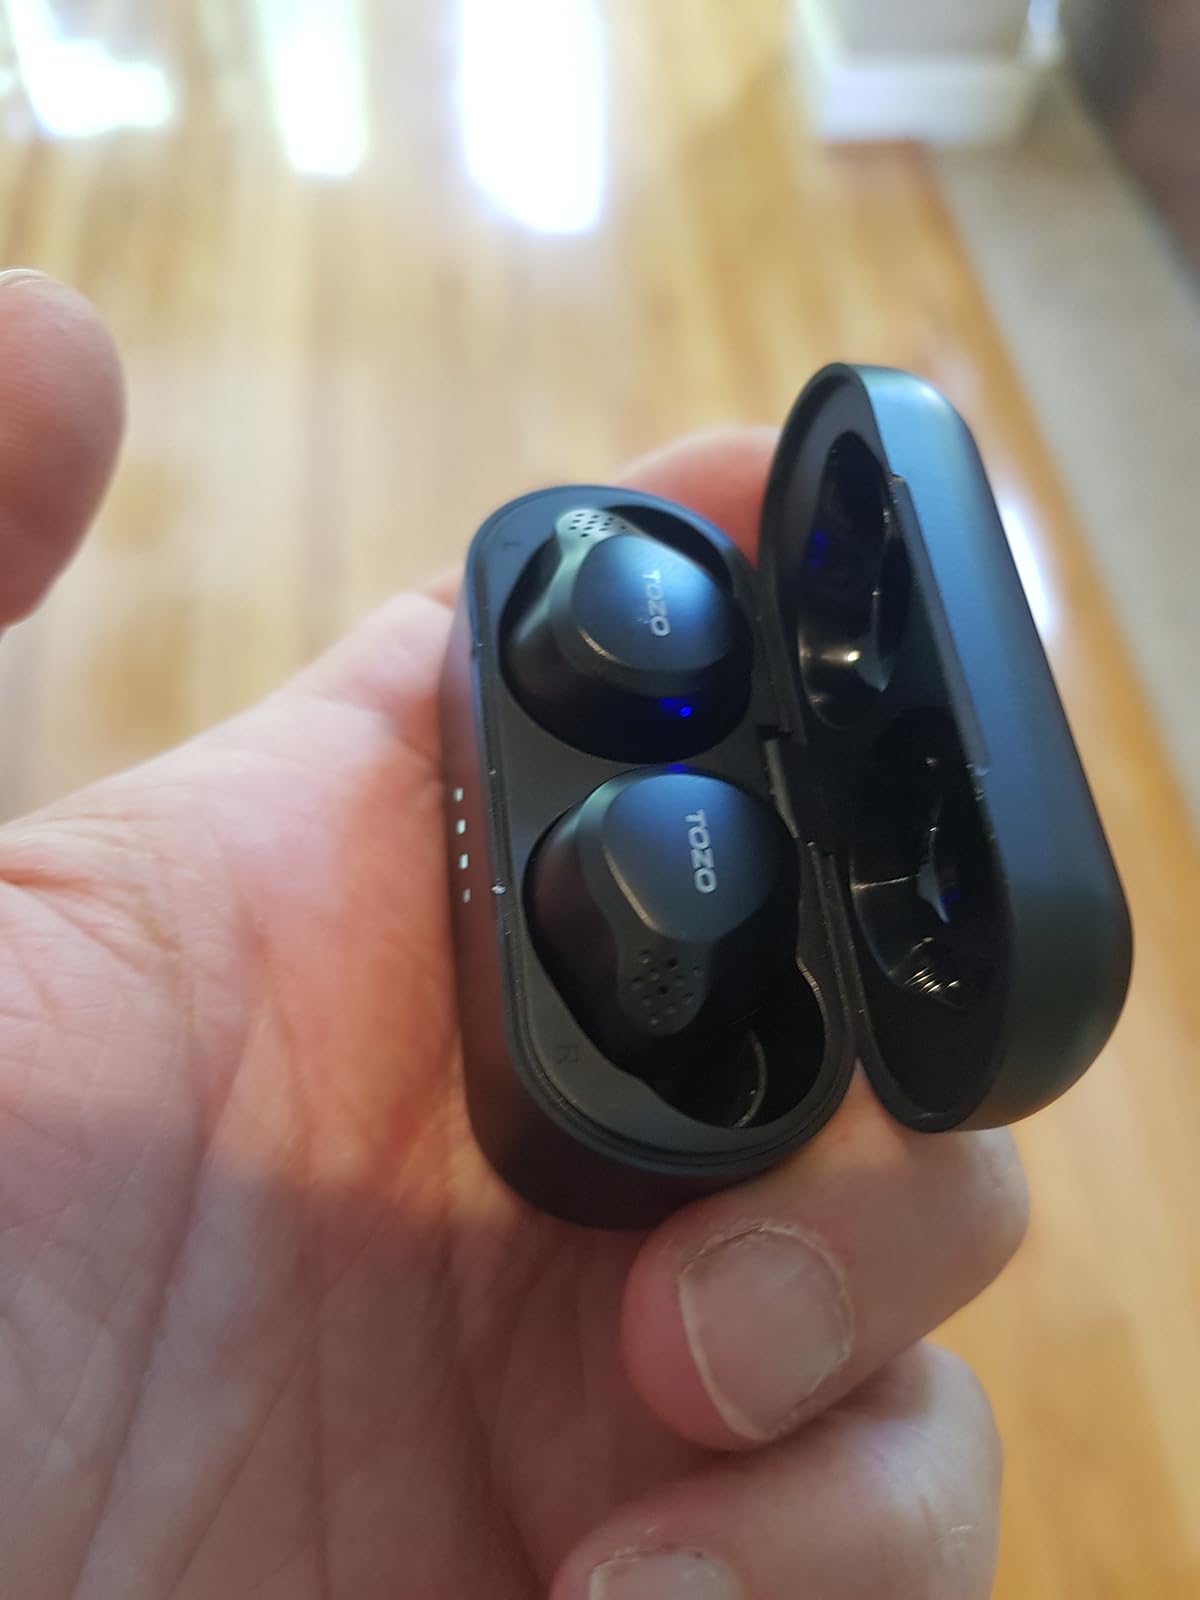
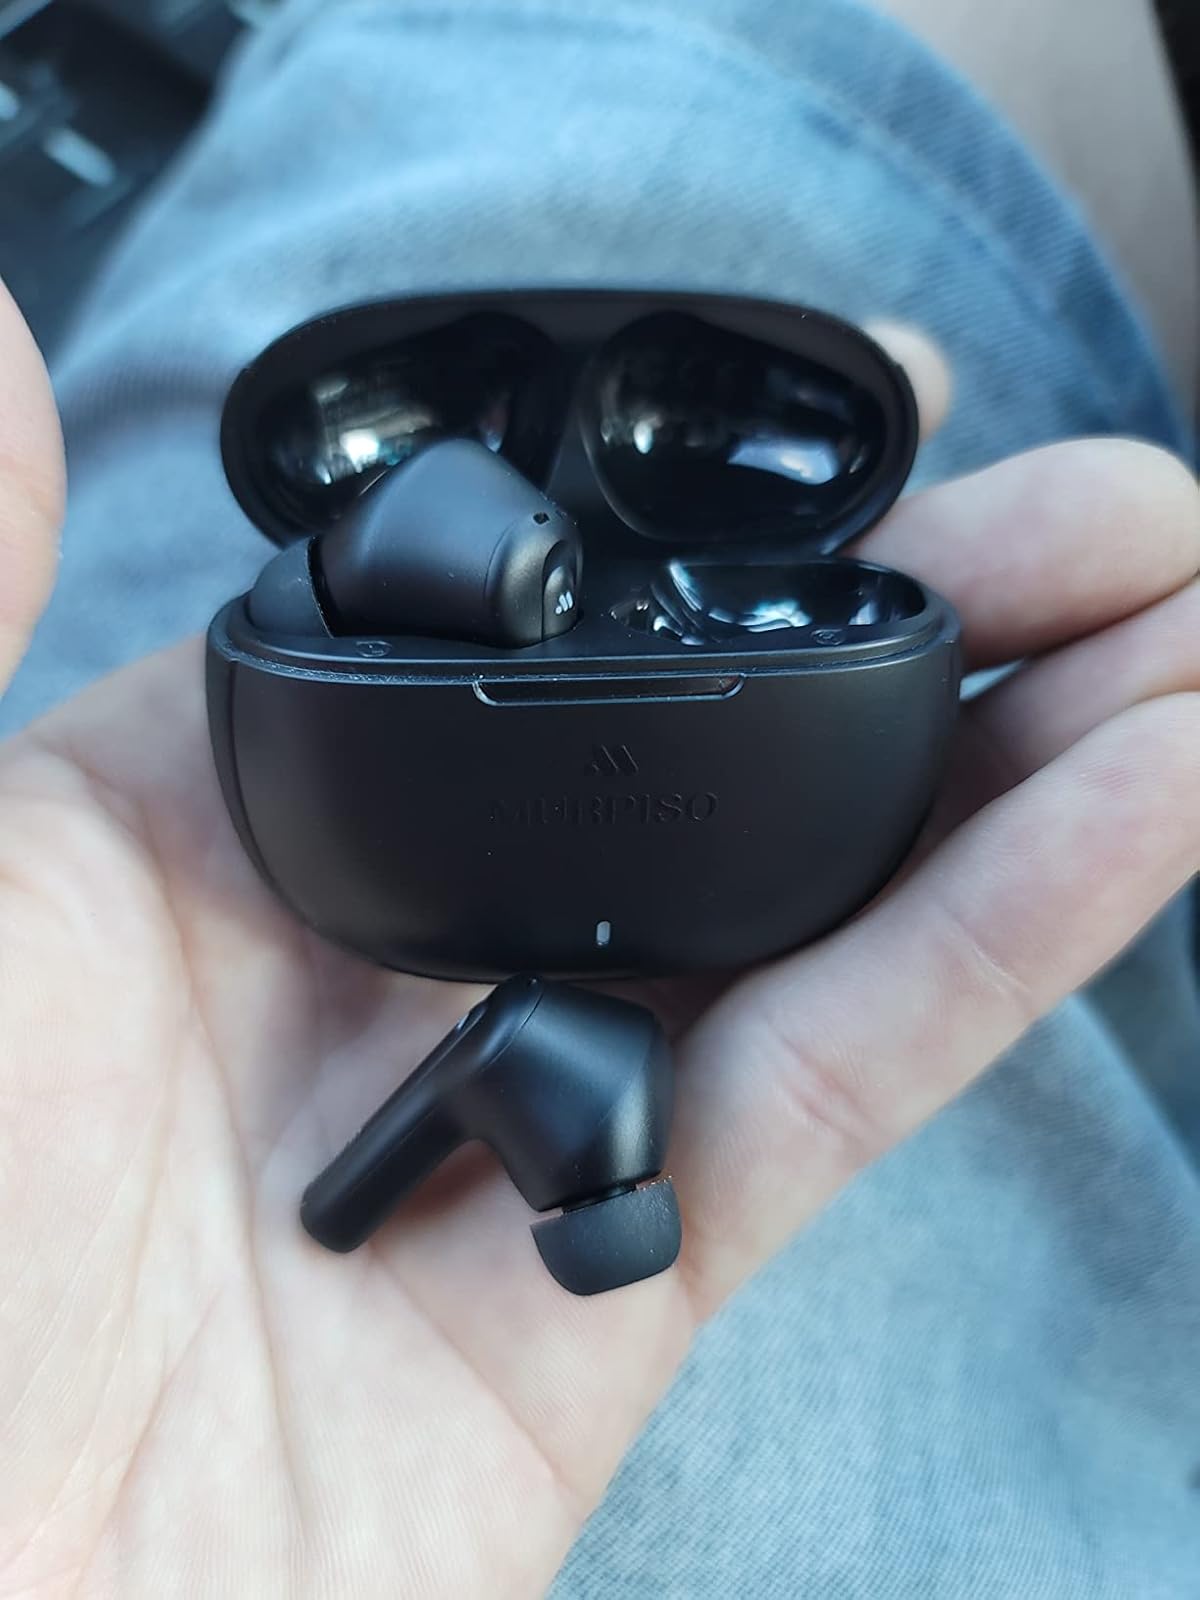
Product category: earbuds
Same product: no